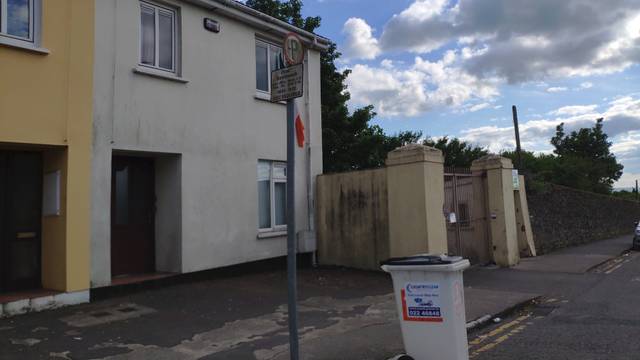
Region: Ireland
Coordinates: 51.906, -8.464